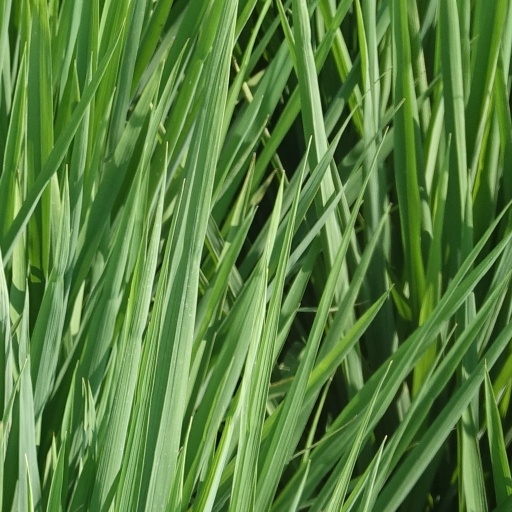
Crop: rice